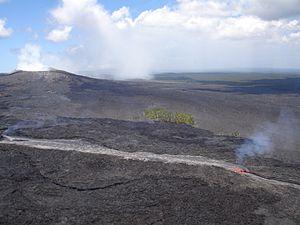
Vue aérienne d'une ""rivière"" de lave coulant du cratère Pu'u 'O'o du volcan Kilauea à Hawaii (USA), après l'effondrement de l'intérieur du cratère en juillet 2007. Une cascade de lave est visible sur la coulée."
Le Puʻu ʻŌʻō, aussi orthographié Puu Oo et prononcé puʔu ʔoːʔoː, est un cône volcanique des États-Unis situé à Hawaï, sur les flancs du Kīlauea et constituant une des bouches éruptives de ce volcan. Le Puʻu ʻŌʻō est né le 3 janvier 1983 au cours d'une éruption qui se poursuit toujours. Les coulées de lave issues du cratère ont recouvert une importante superficie, recouvrant des routes, détruisant des bâtiments et se jetant dans l'océan Pacifique en agrandissant l'île d'Hawaï.